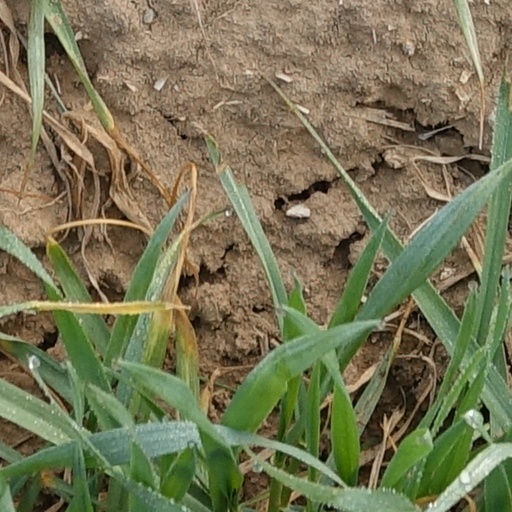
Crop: wheat